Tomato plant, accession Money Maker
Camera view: bottom (45 deg); turntable rotation: 60 degrees
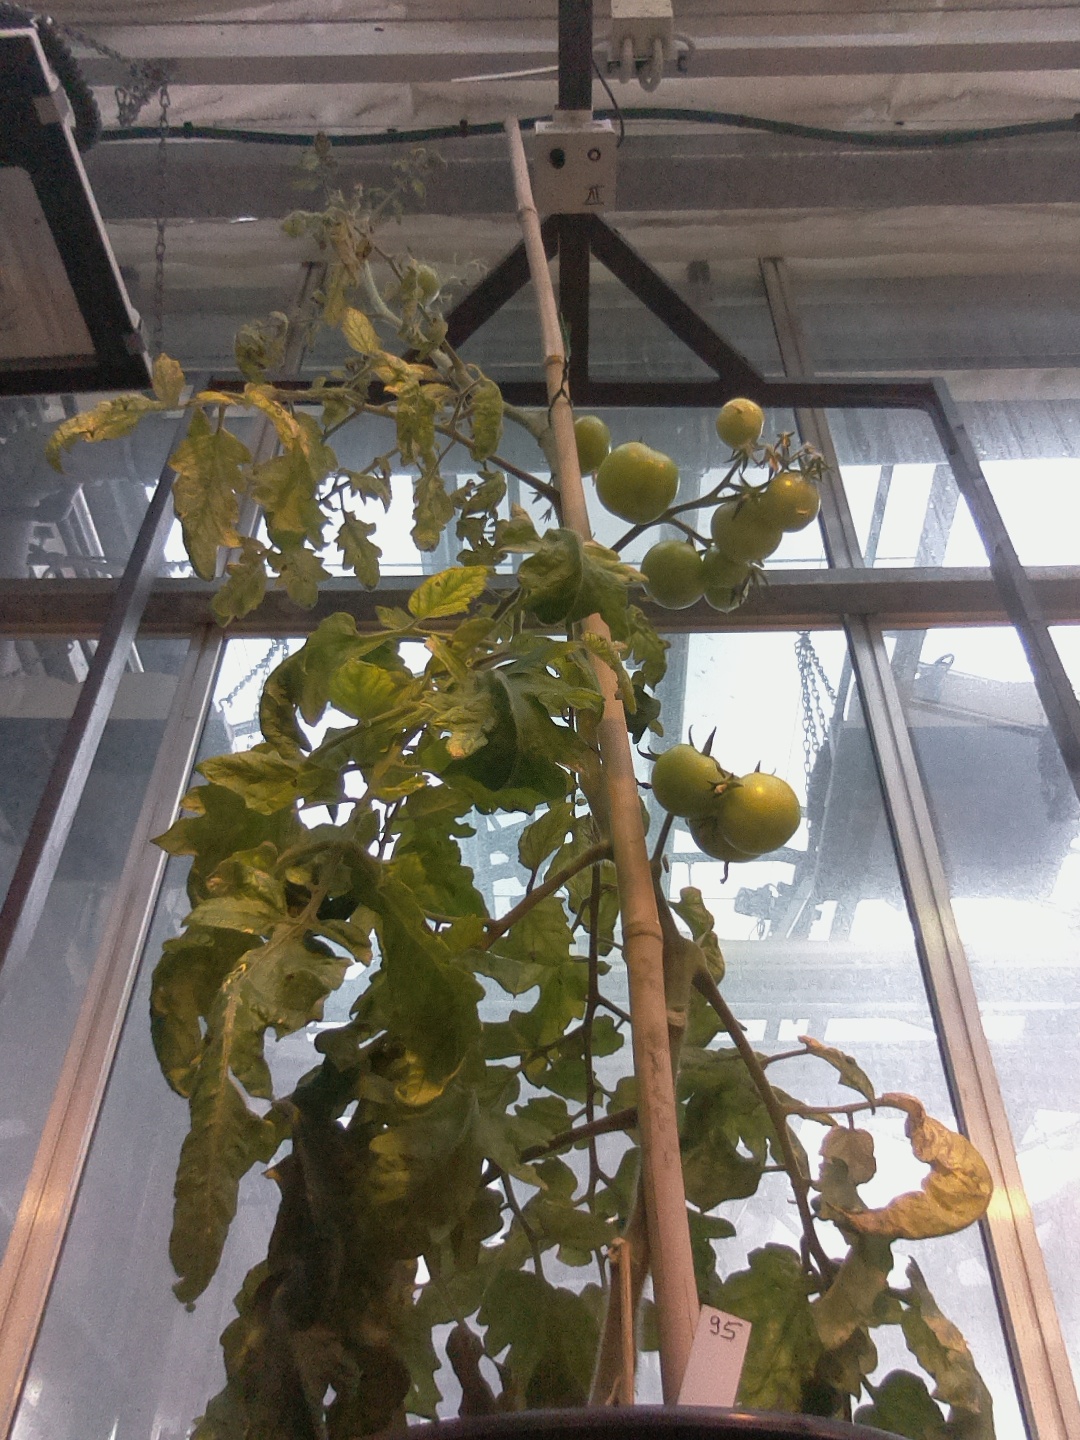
BBCH growth stage 78: 80% -90% of final fruit size